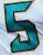
Number: 5